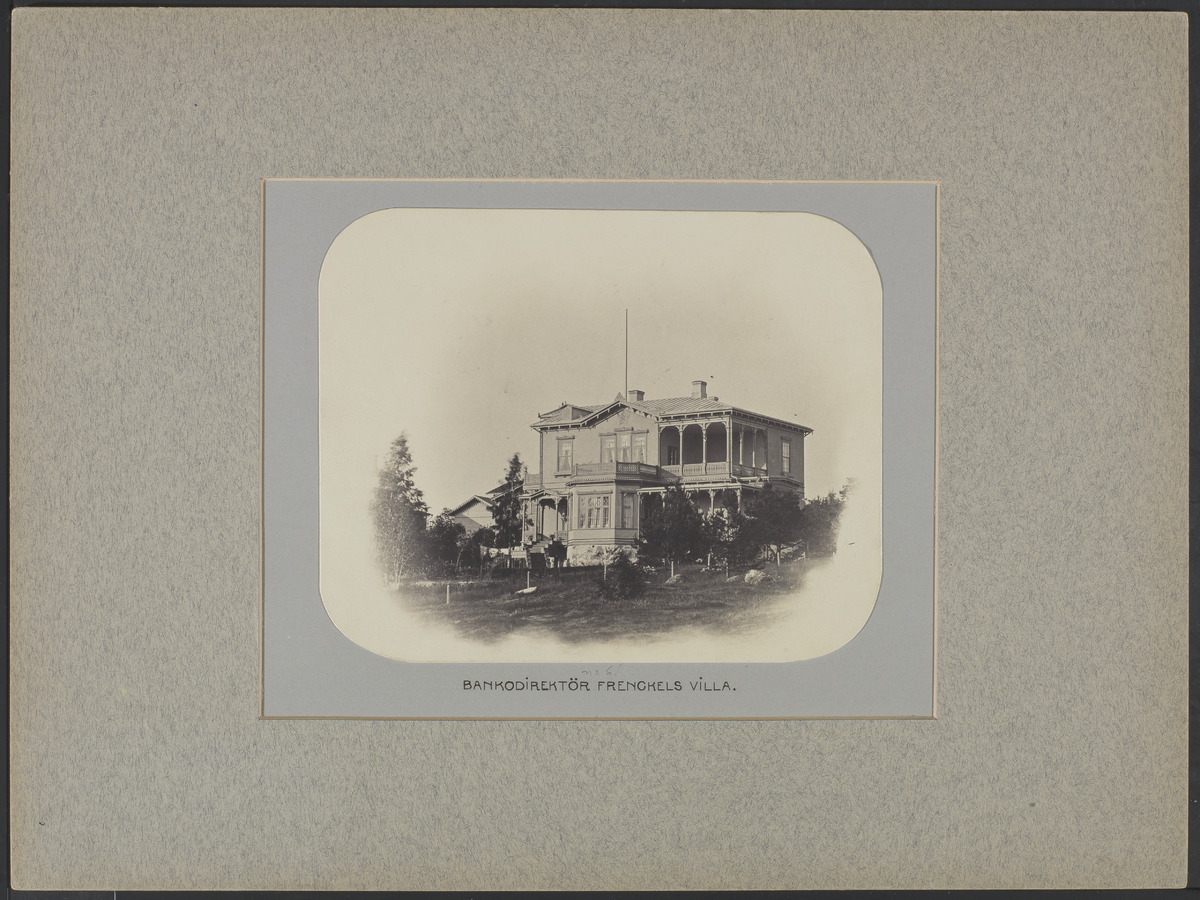
Itäinen Kaivopuisto 5
sisällön kuvaus: Itäinen Kaivopuisto 5. Pankinjohtaja Frenckellin huvila Kaivopuistossa, nykyinen osoite Itäinen Puistotie 9. Huvila purettu. mustavalkoinen
Kuvaaja: Hårdh, C.A., valokuvaaja
Ajankohta: kuvausaika 1870 -luku mahd
Paikka: Suomi, Uusimaa, Helsinki, Kaivopuisto Helsinki, Itäinen Puistotie 9
Aiheet: huvilat, puurakennukset, kulttuurihistorialliset rakennukset, arkkitehtuuri, puut